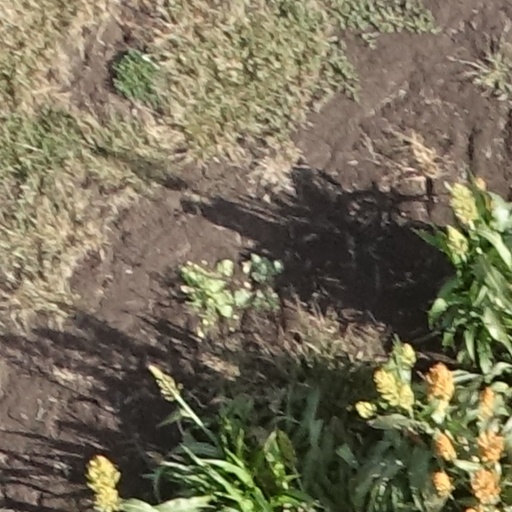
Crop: sorghum